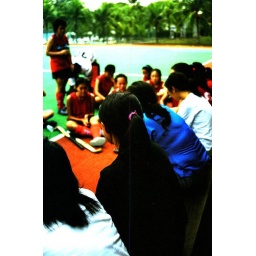
the divide - players on the field spectators on the bench. looker on in black - total isolation.